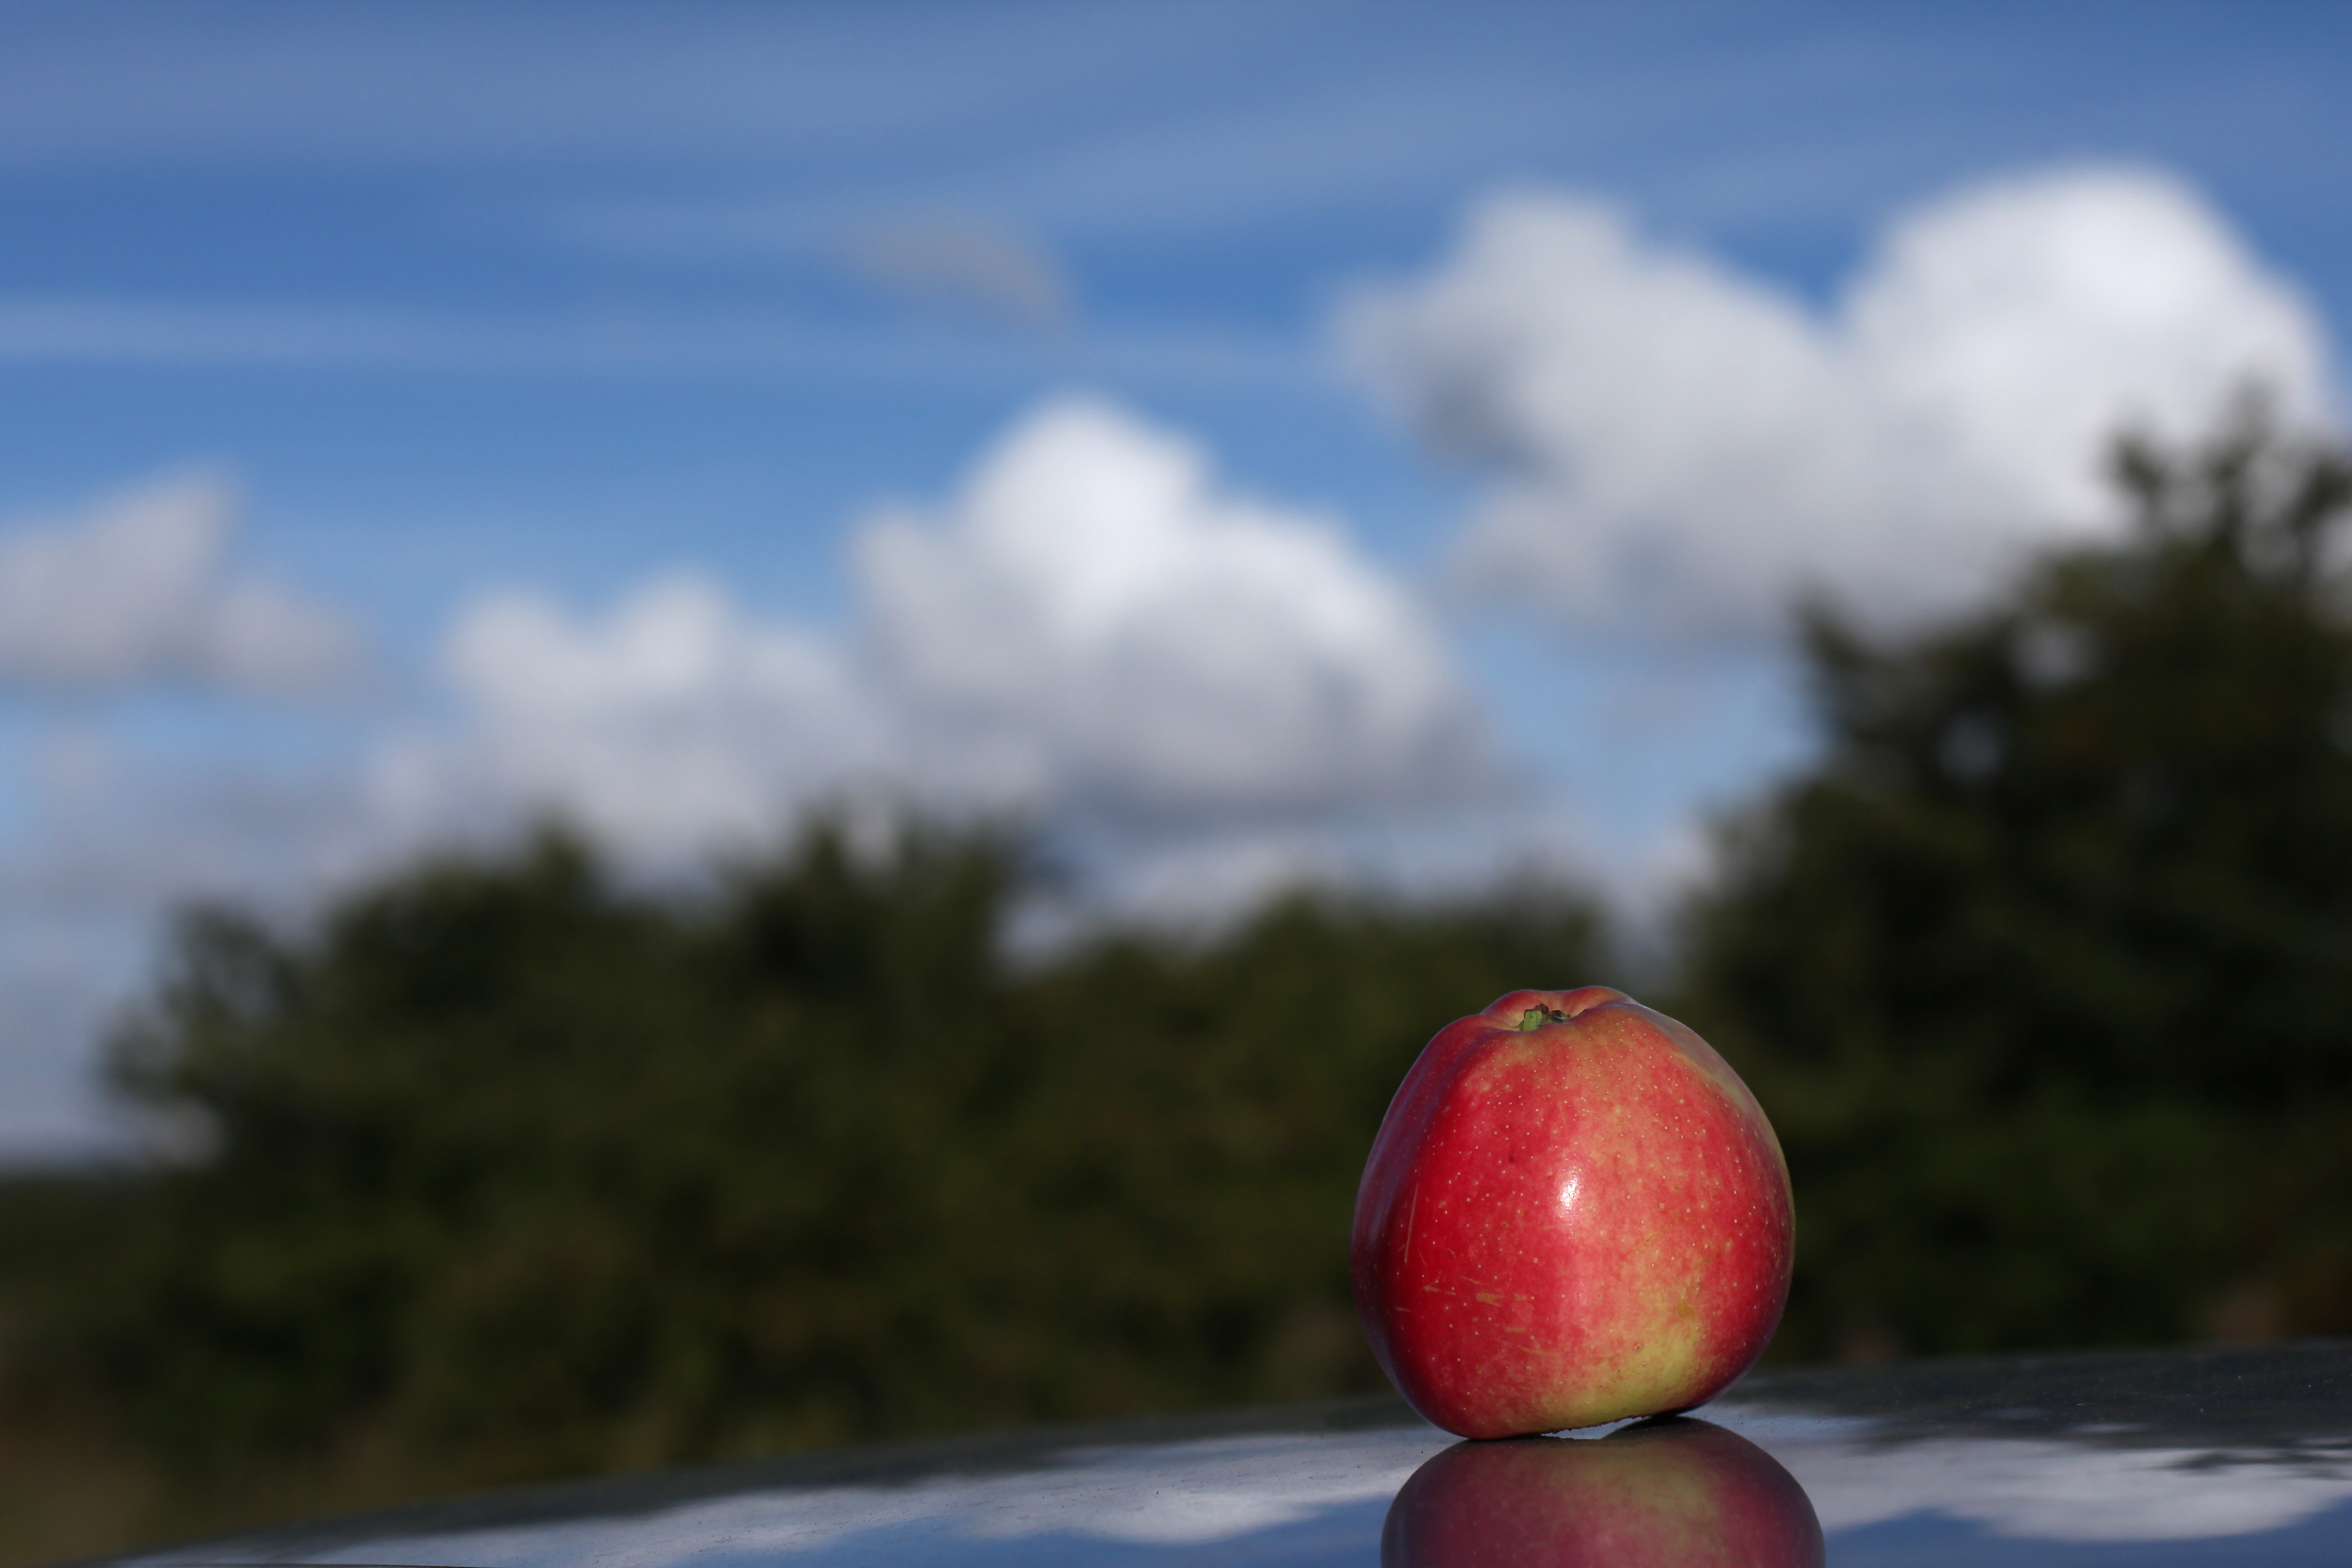
apple, nature, plant, sky, fruit, flower, ripe, food, red, harvest, produce, healthy, eat, delicious, thanksgiving, mirroring, flowering plant, land plant